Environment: real
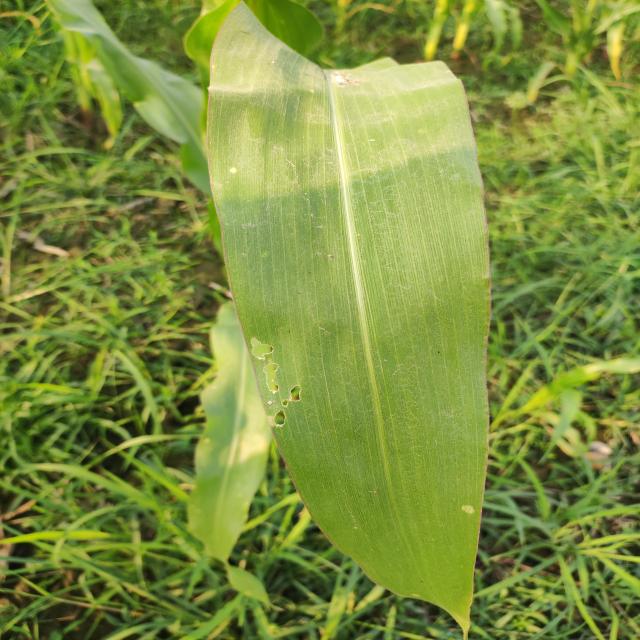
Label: fall_armyworm